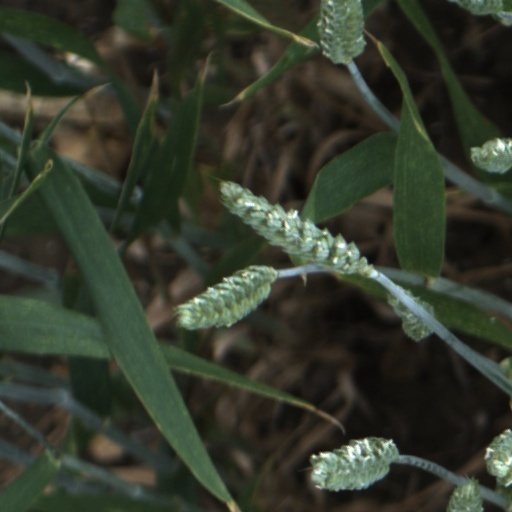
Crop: wheat